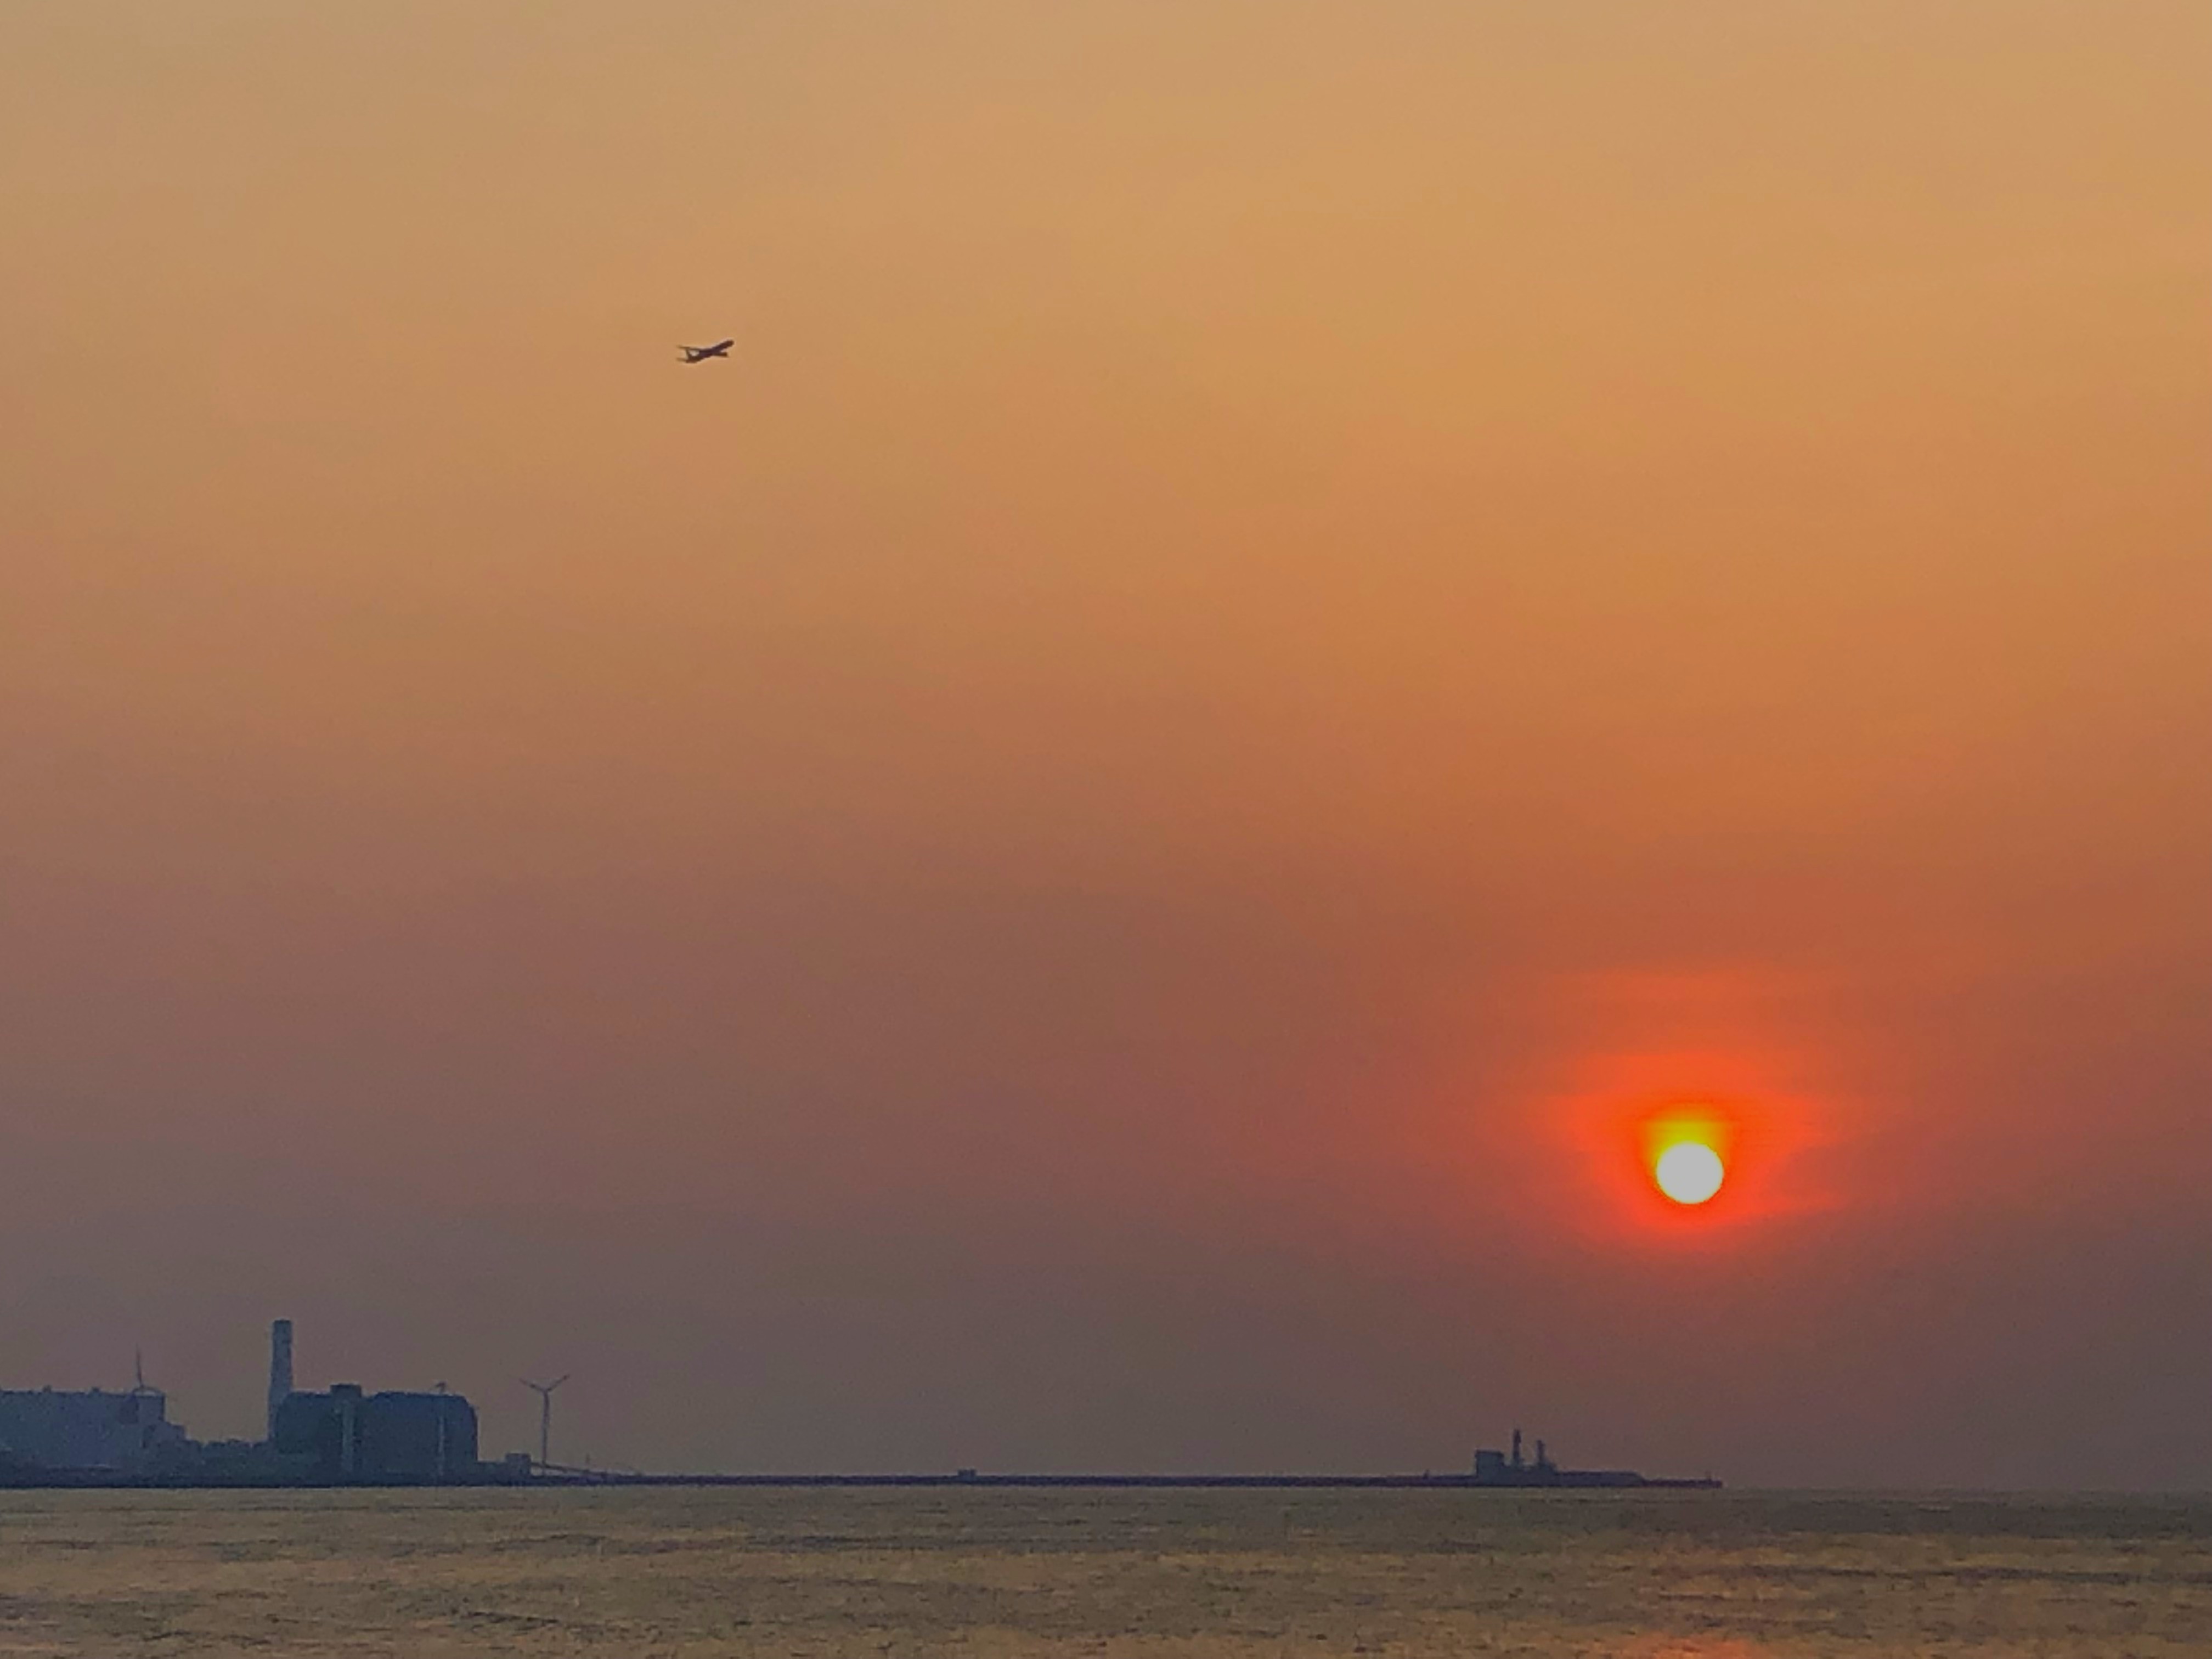
airplane, aircraft, sun, sunset, sunset glow, take off, sky, taiwan, beach, seashore, horizon, afterglow, sunrise, evening, orange, sea, morning, atmospheric phenomenon, cloud, dusk, atmosphere, calm, dawn, sunlight, astronomical object, ocean, city, landscape, seabird, coast